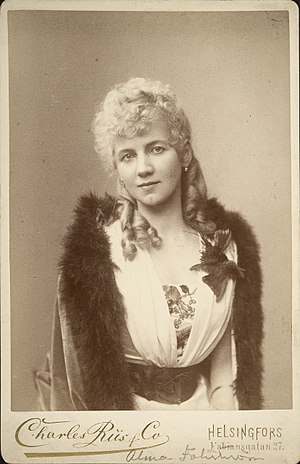
Finlands musik / Historie / Fremvæksten af en nationalt musikliv (ca. 1790-1917) / Kor- og solosang
Alma Fohström-von Rode.
Finlands musik kan inddeles i tre hovedkategorier.